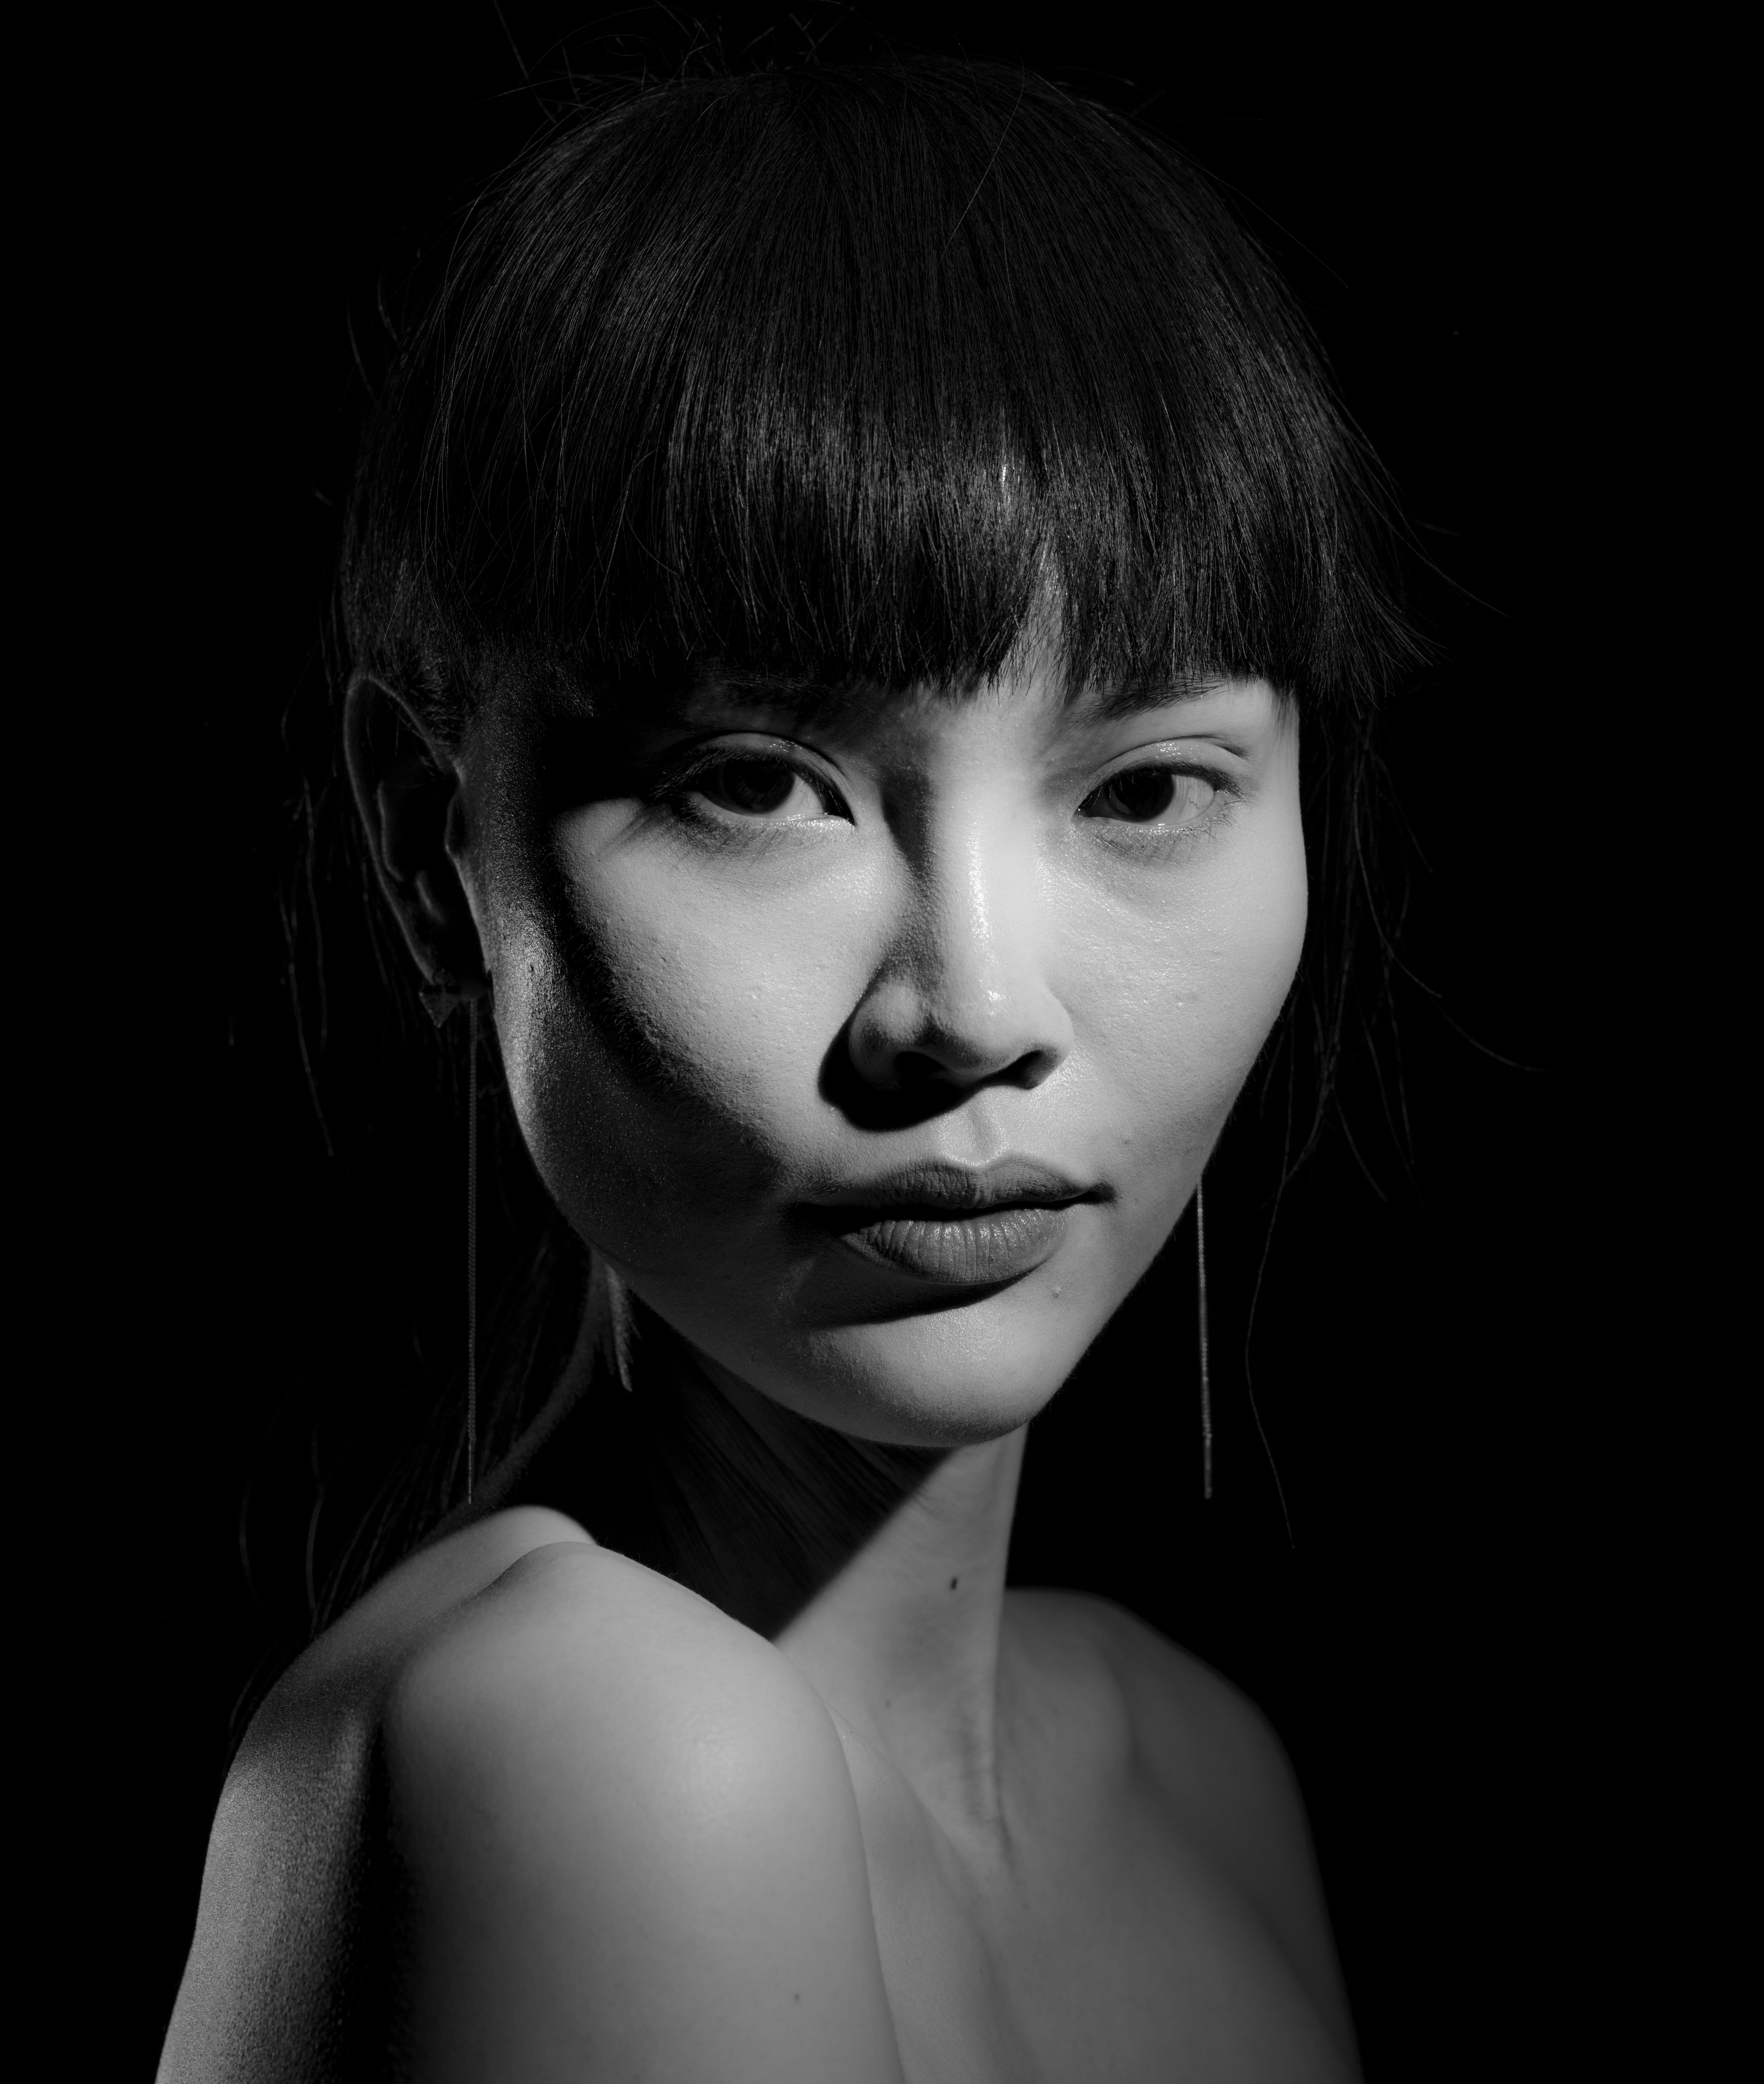
black and white, hair, white, photography, asian, portrait, model, contrast, darkness, black, monochrome, hairstyle, long hair, close up, black hair, blackandwhite, face, nose, eye, head, beauty, organ, pentax645z, chelseany, lindsayadler, photo shoot, brown hair, monochrome photography, portrait photography, art model